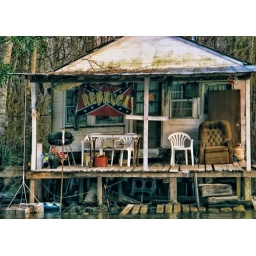
You weigh your roof down with bricks,You keep a stove under the porch,You keep upholstered furniture outside,You actually advertise your redneckness